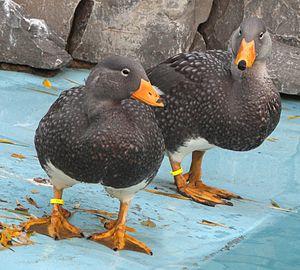
La province de Terre de Feu est une région administrative de l'Argentine située sur la grande île de la Terre de Feu, en Patagonie argentine. L'Argentine revendique le rattachement à la province des Malouines, de l'archipel de Géorgie du Sud-et-les Îles Sandwich du Sud et d'une partie de l'Antarctique. C'est la raison pour laquelle le nom complet de la région est « Terre de Feu, Antarctique et îles de l’Atlantique sud ».